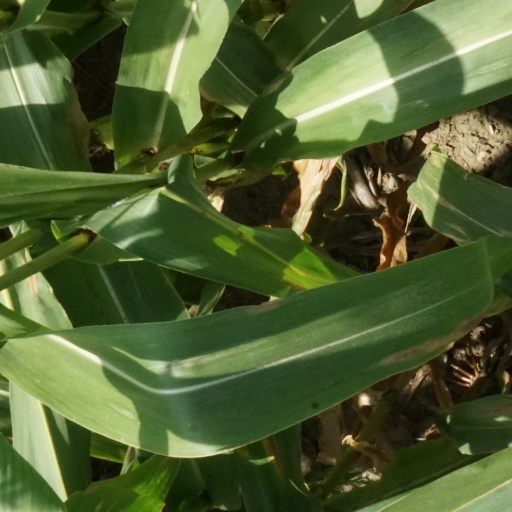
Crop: maize; corn